Brantham Athletic F.C.

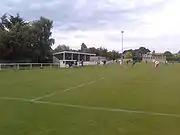
Brantham's home ground

Brantham Athletic Football Club is a football club based in Brantham, Suffolk, England. They are currently members of the and play at Brantham Leisure Centre.